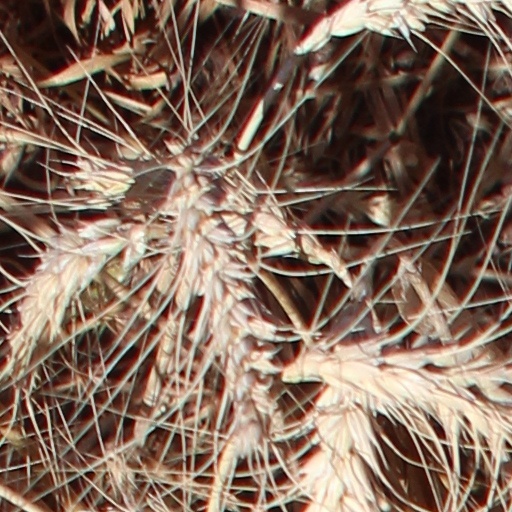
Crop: wheat